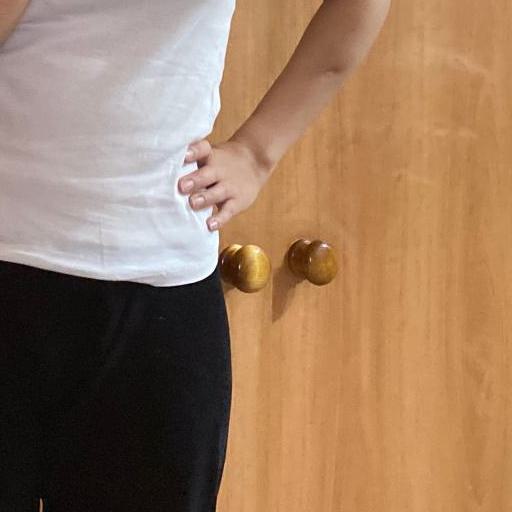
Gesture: no_gesture